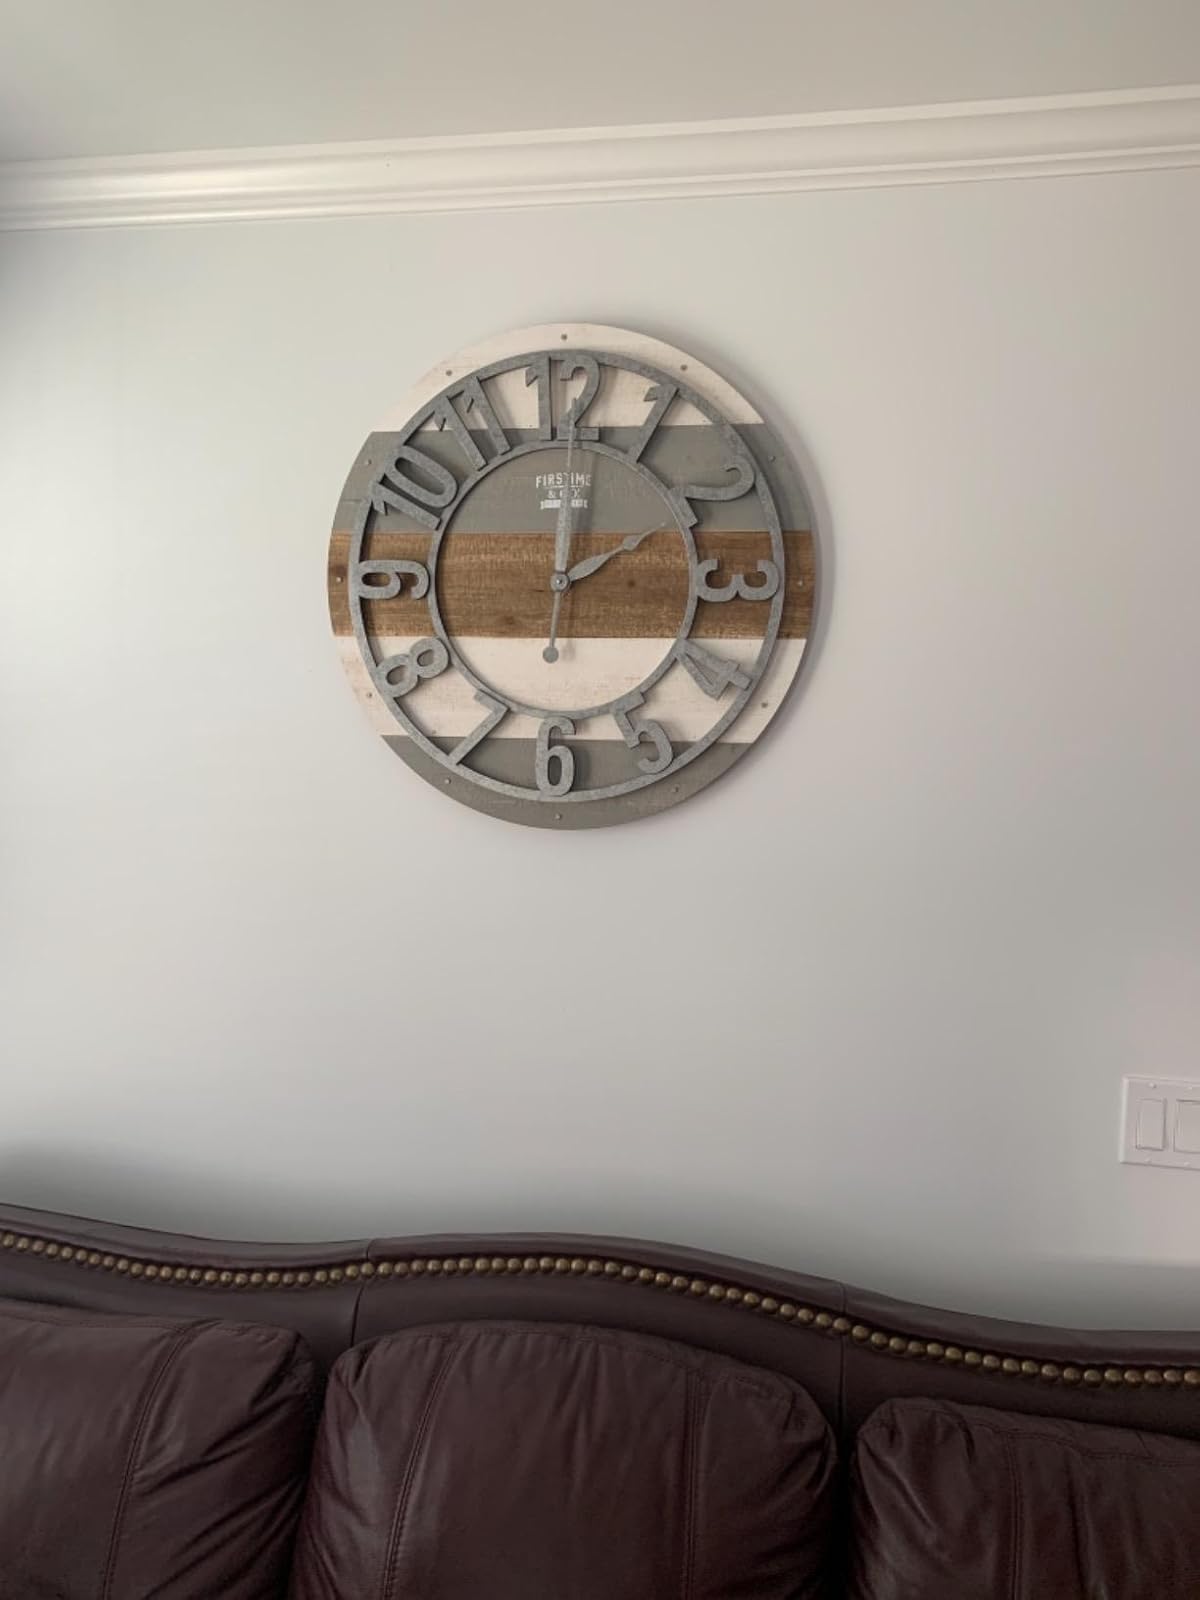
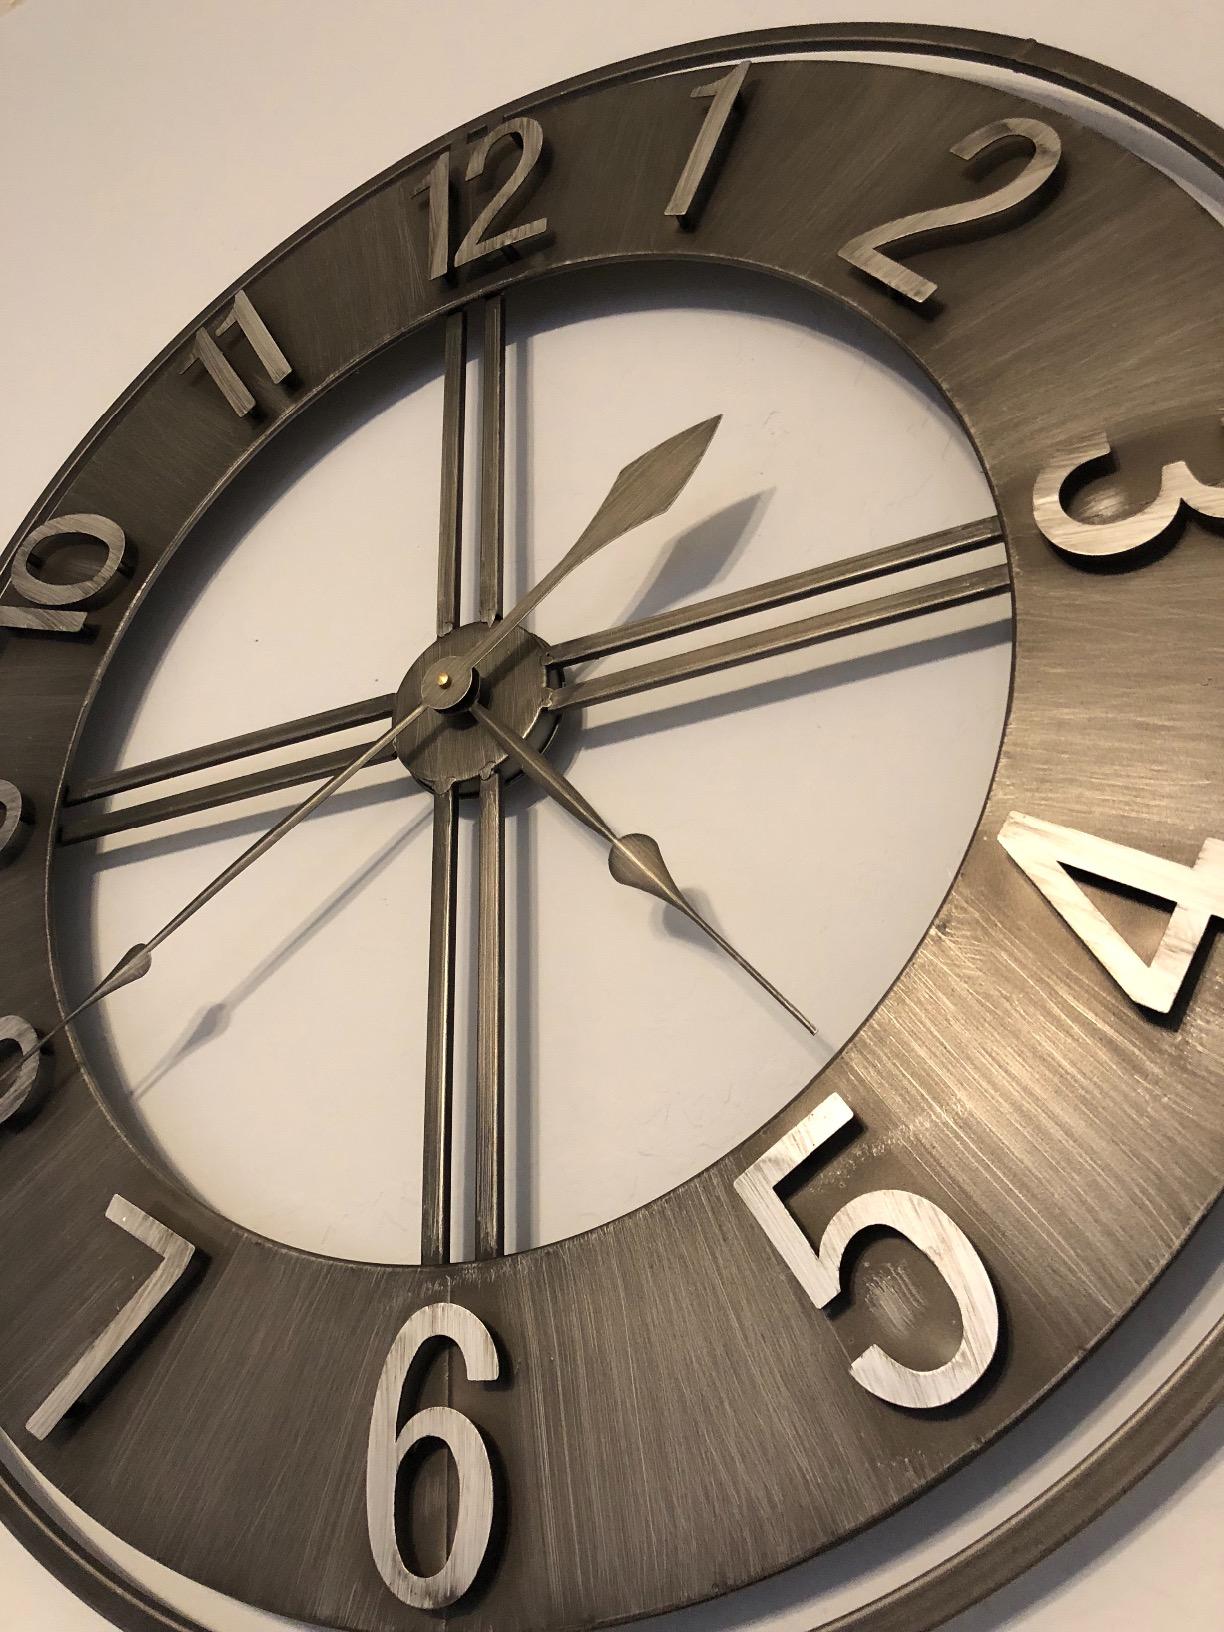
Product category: clock
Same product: no